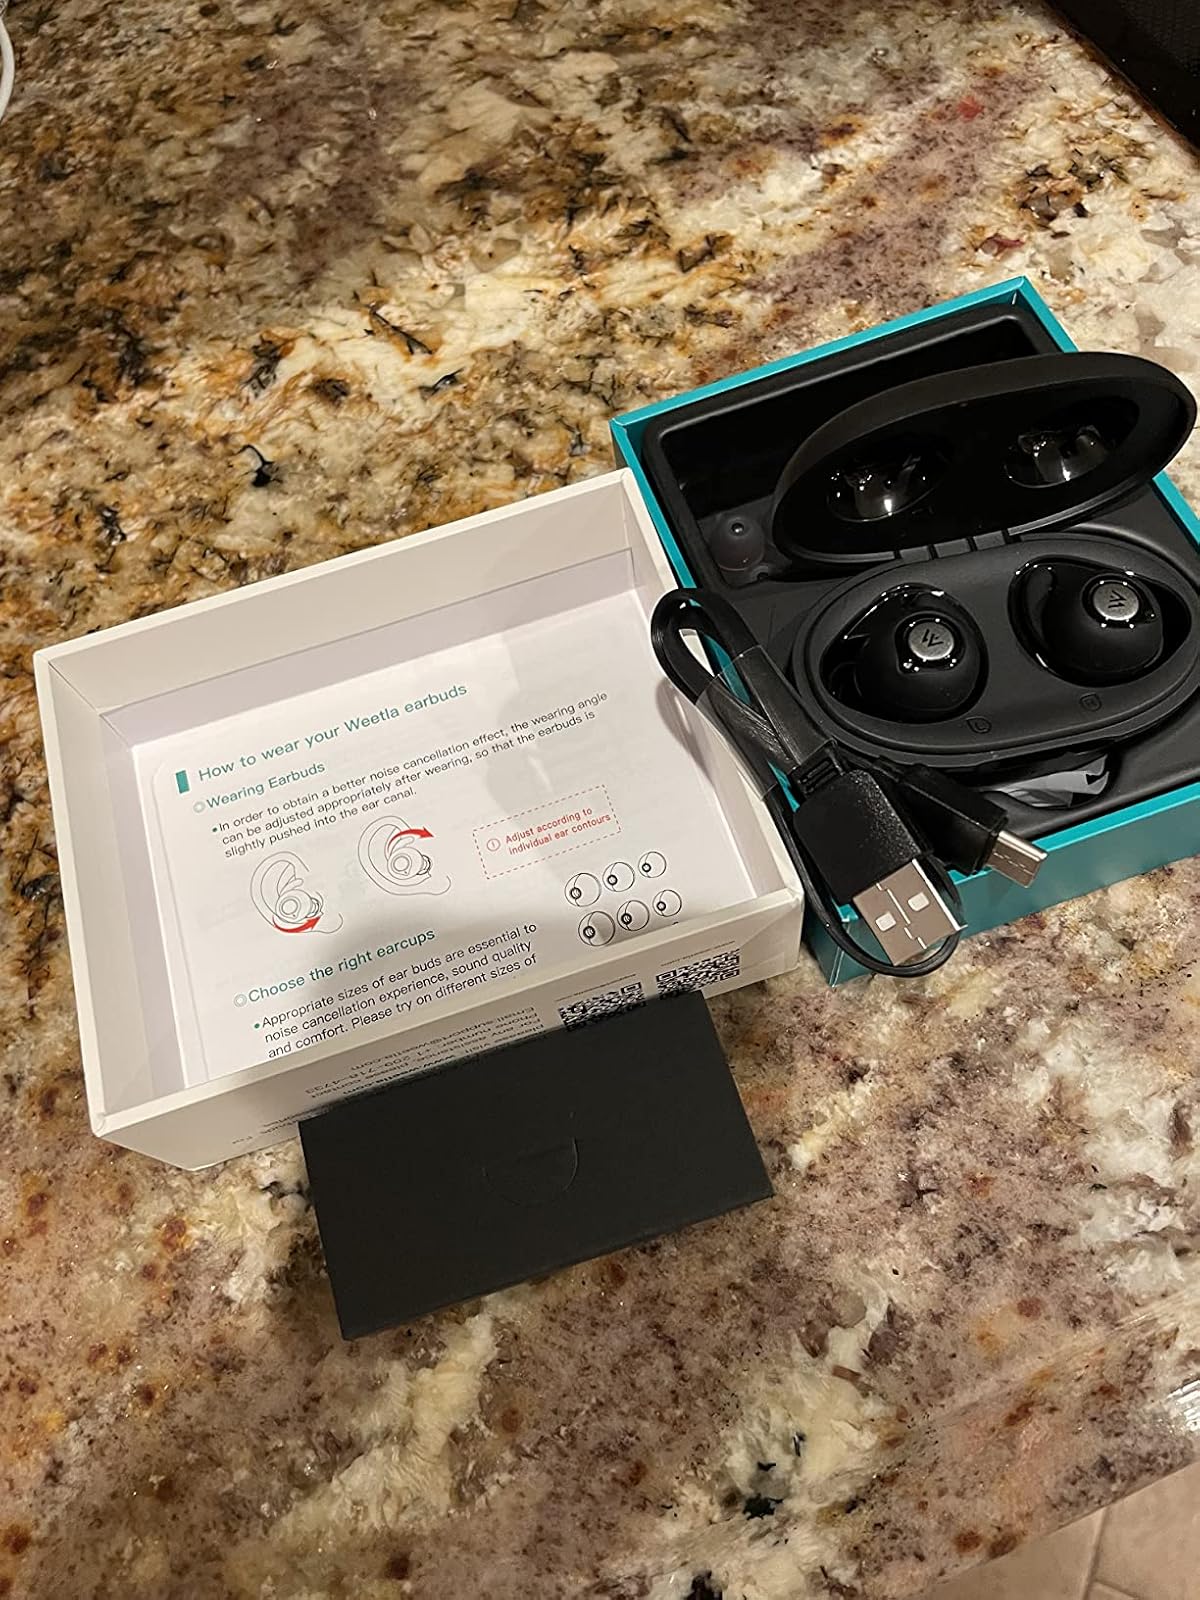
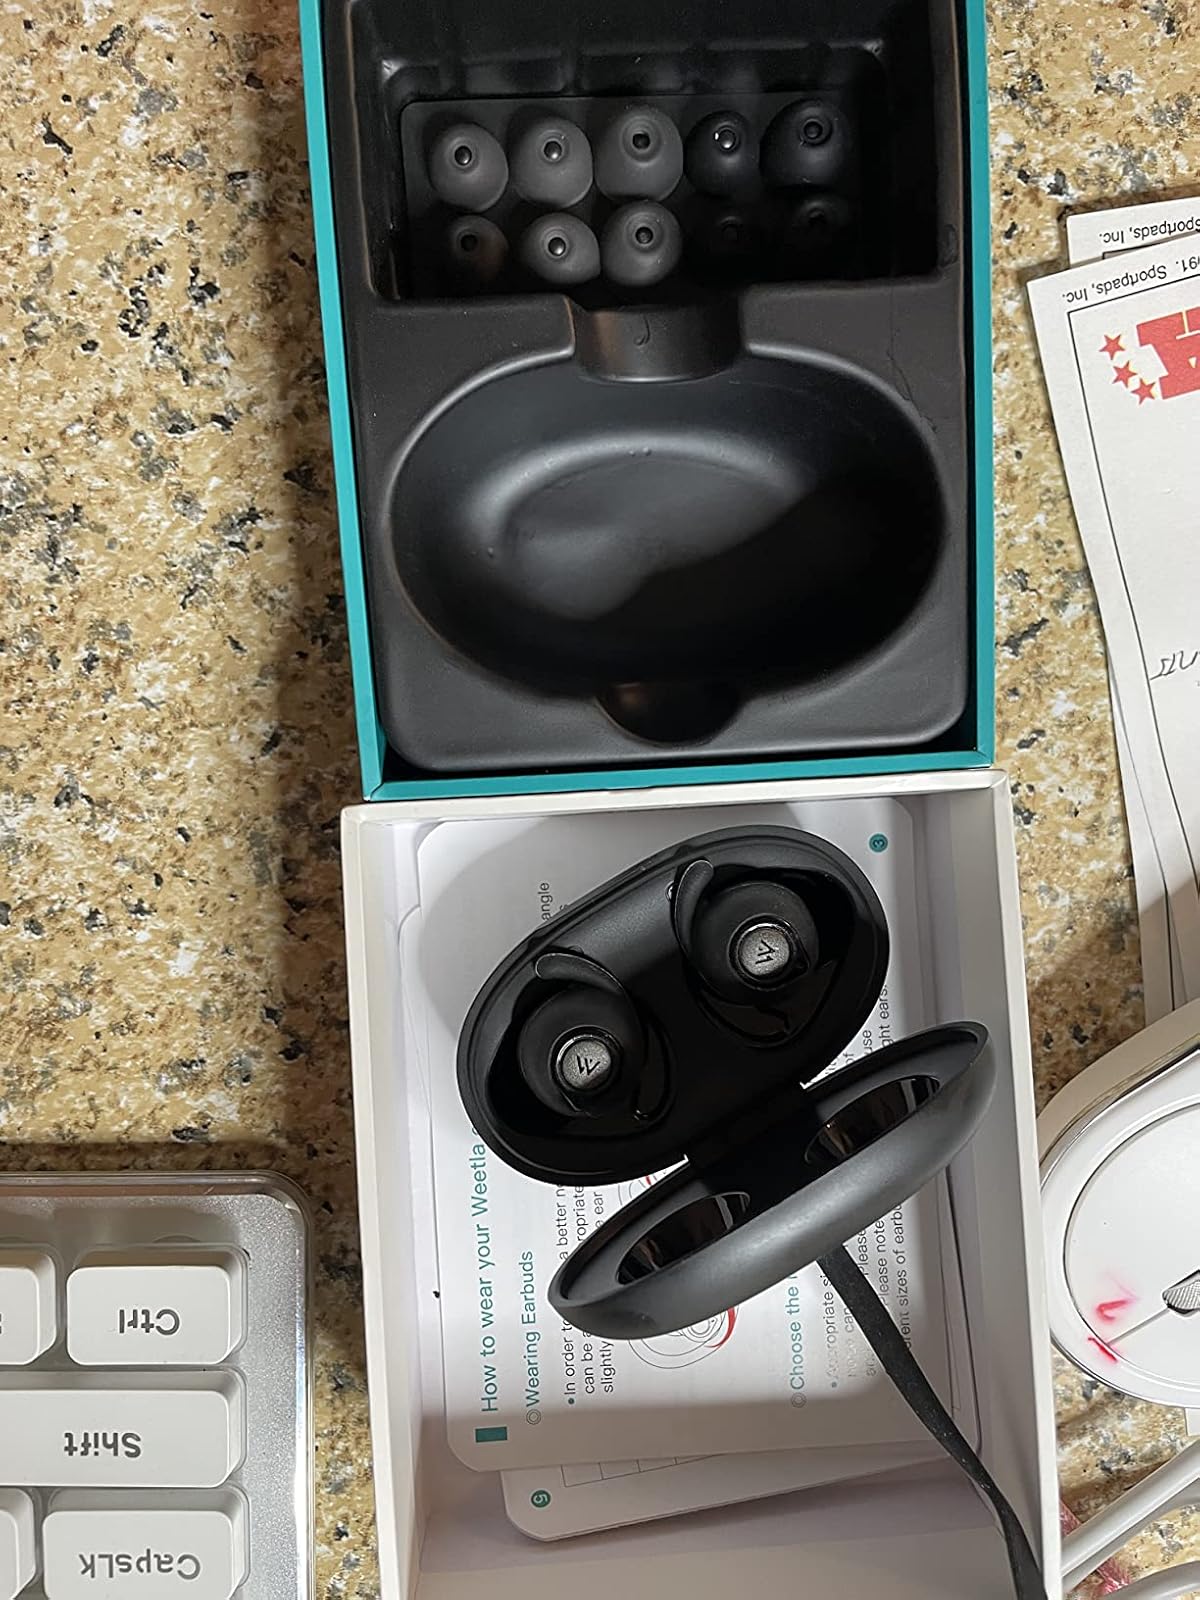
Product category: earbuds
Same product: yes